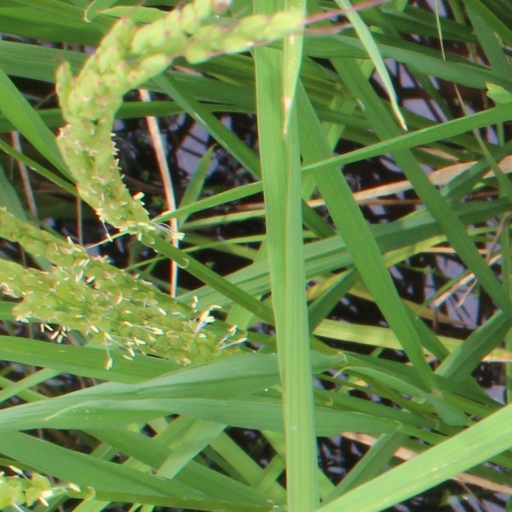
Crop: rice